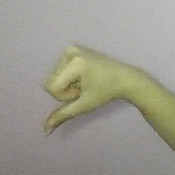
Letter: waw